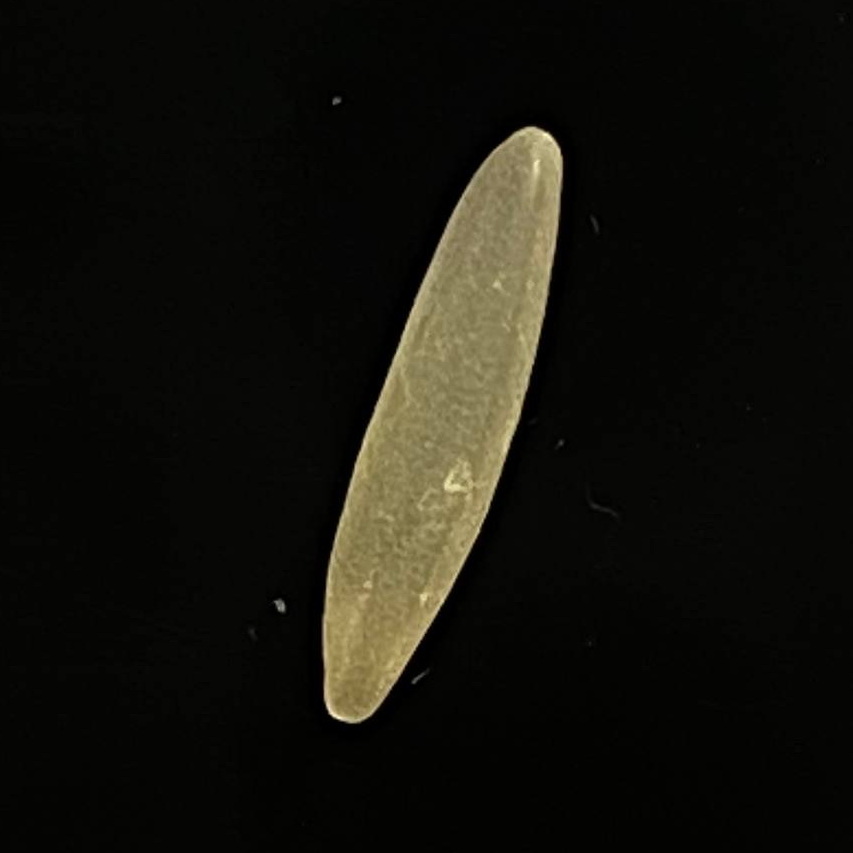
Rice variety: Bashmoti